Neurofeedback

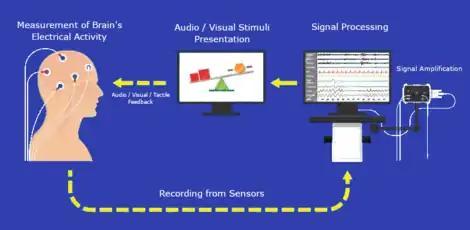
Neurofeedback training process diagram

Neurofeedback is a form of biofeedback that uses electrical potentials in the brain to reinforce desired brain states through operant conditioning. This process is non-invasive neurotherapy and typically collects brain activity data using electroencephalography (EEG). Several neurofeedback protocols exist, with potential additional benefit from use of quantitative electroencephalography (QEEG) or functional magnetic resonance imaging (fMRI) to localize and personalize treatment. Related technologies include functional near-infrared spectroscopy-mediated (fNIRS) neurofeedback, hemoencephalography biofeedback (HEG), and fMRI biofeedback.